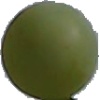
Label: Grape White 4